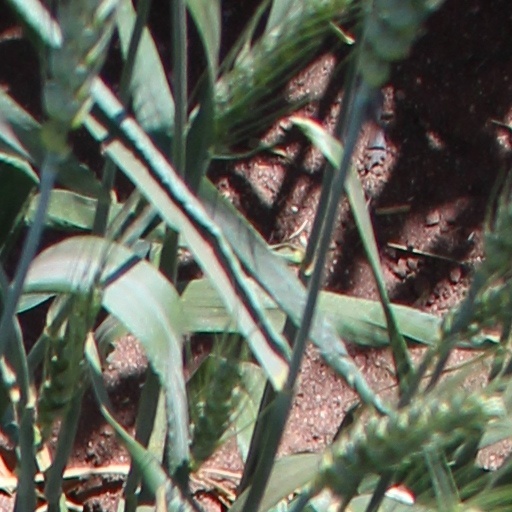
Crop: wheat